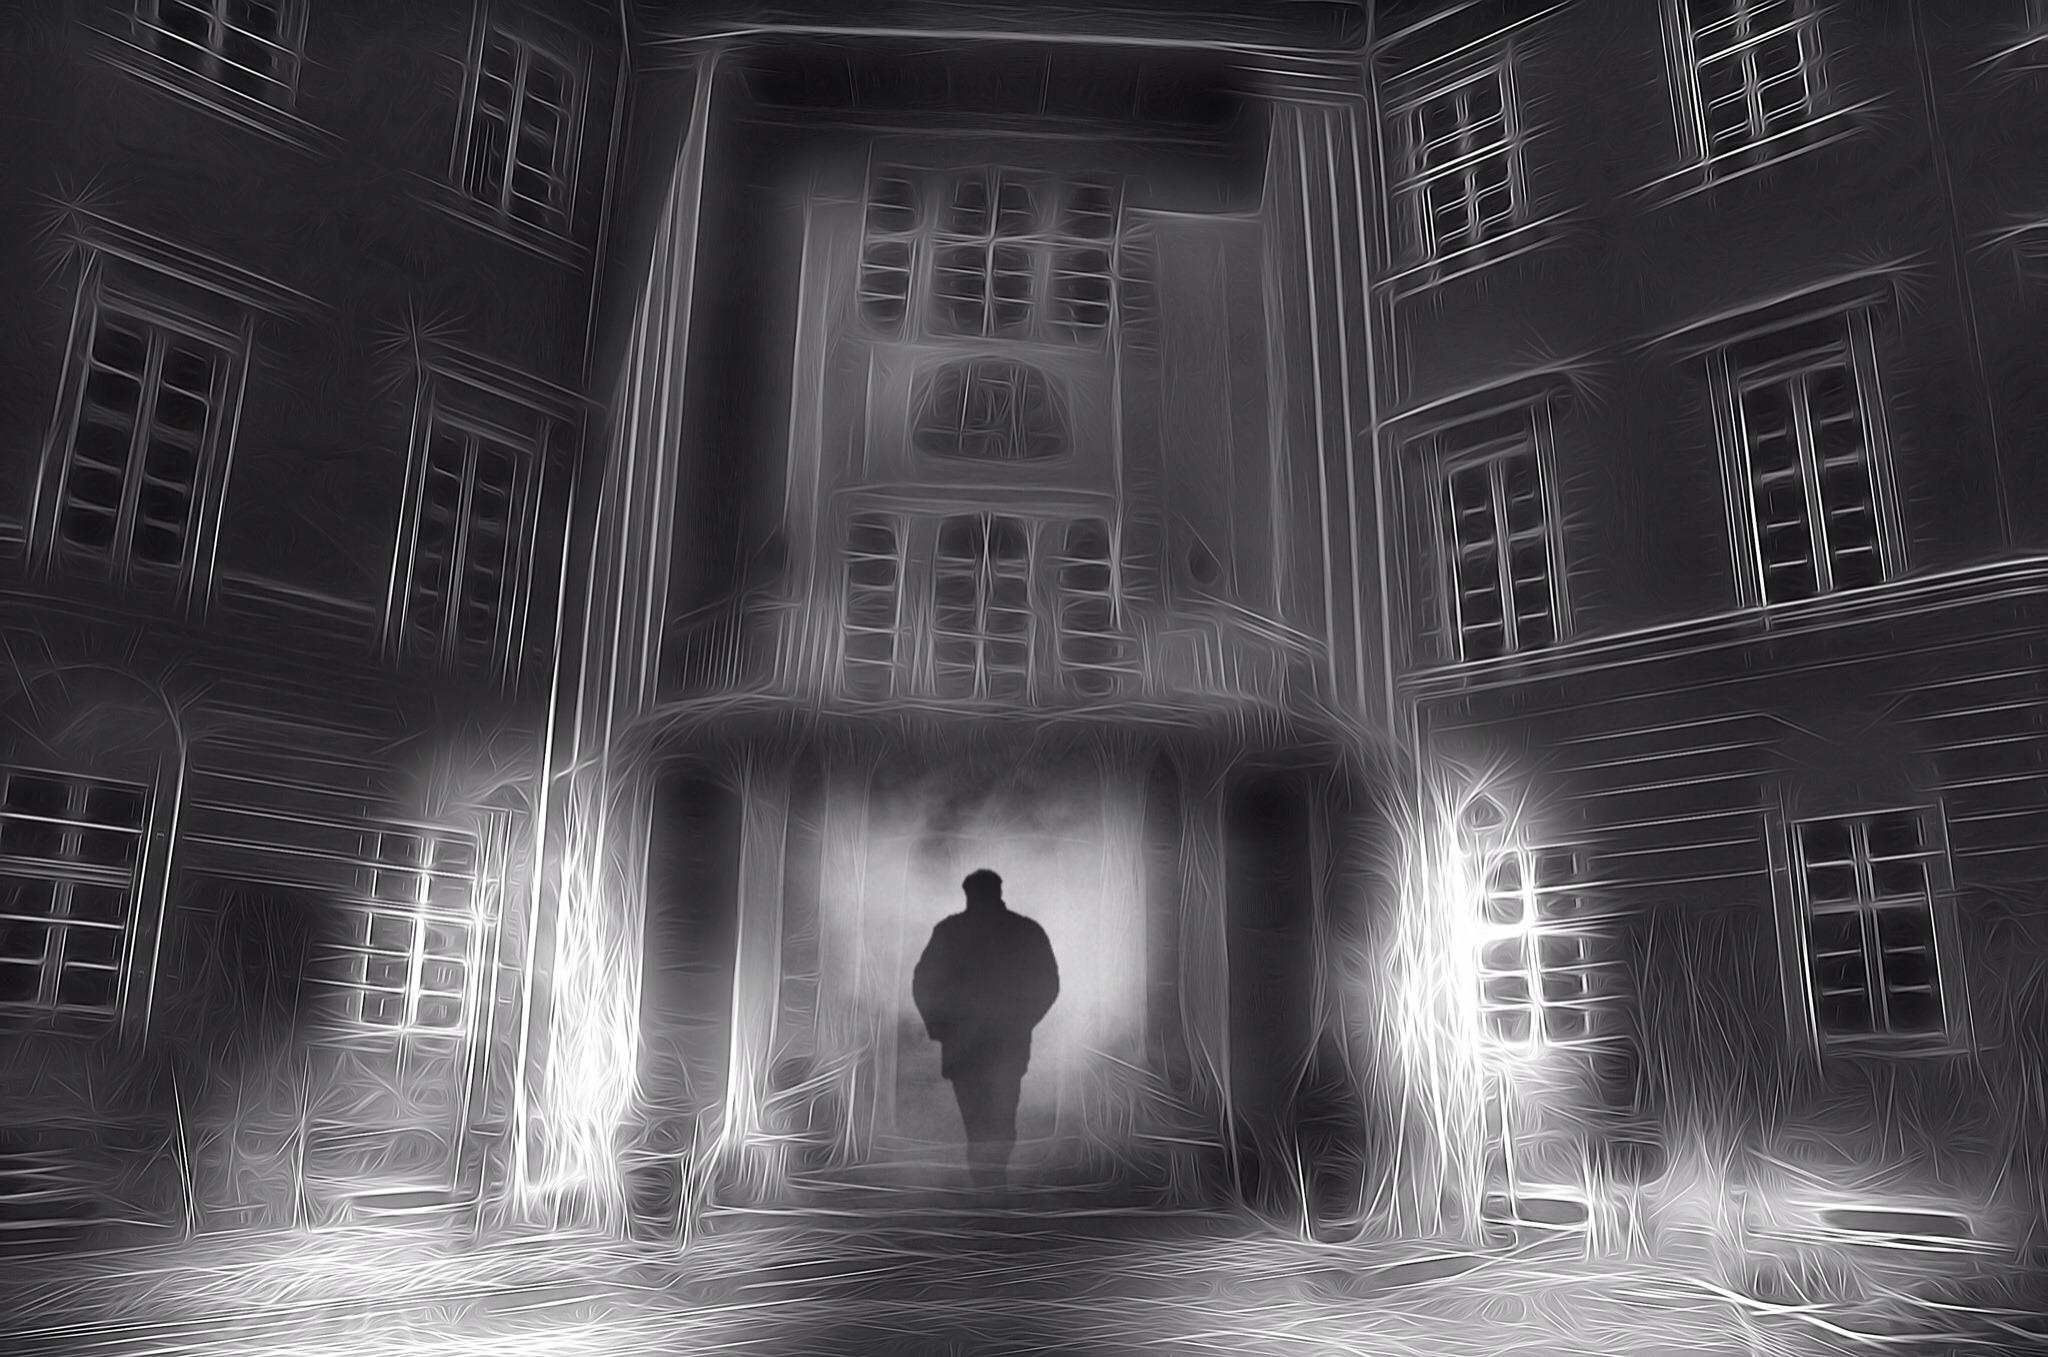
light, black and white, white, night, darkness, black, monochrome, fear, symmetry, creepy, spirit, midnight, screenshot, witching hour, monochrome photography, film noir